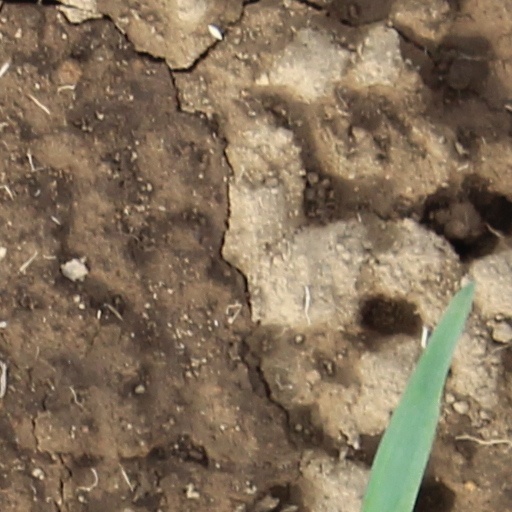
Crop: wheat